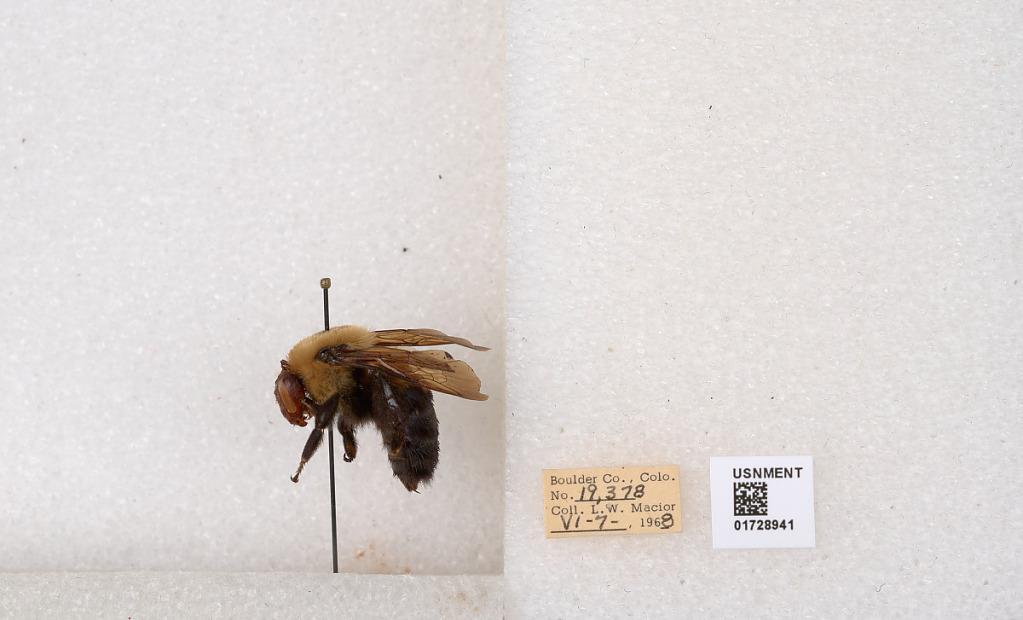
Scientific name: Bombus (Separatobombus) griseocollis (De Geer)
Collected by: L. Macior
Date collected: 1968-6-7
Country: United States
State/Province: Colorado
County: Boulder
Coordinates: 40.0925, -105.358